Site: brandenburg
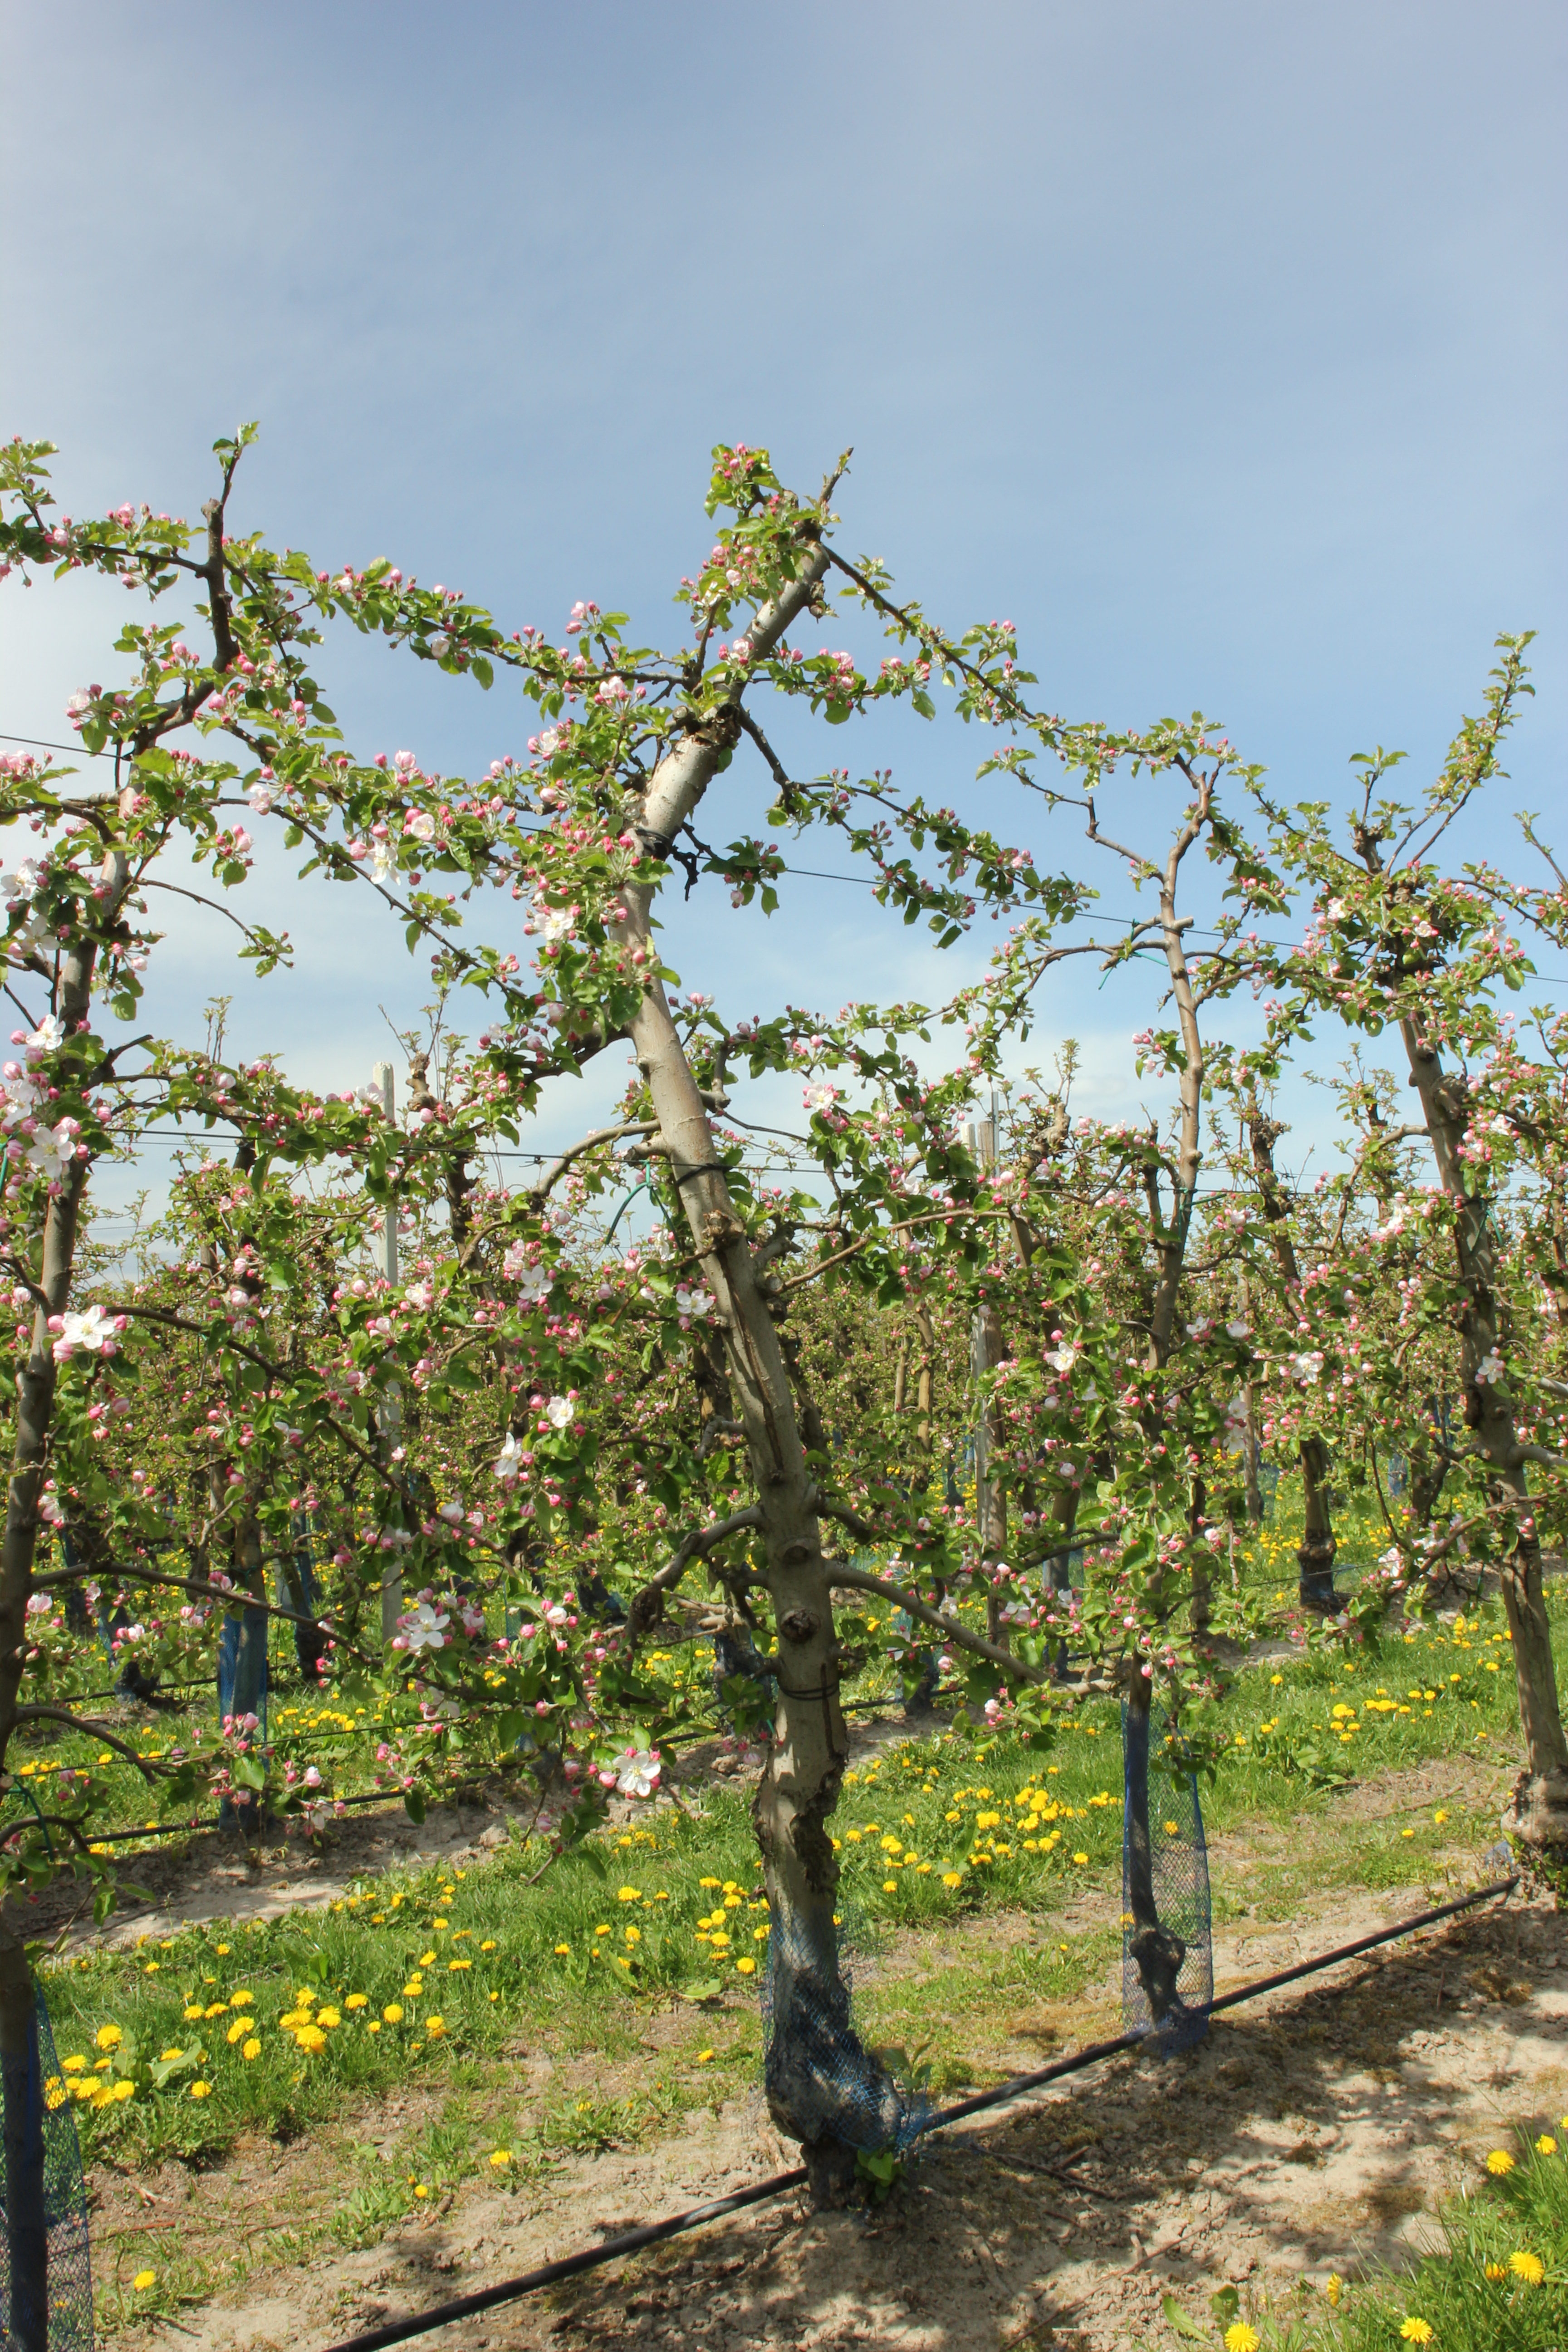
Growth stage (BBCH 57): Inflorescence emergence